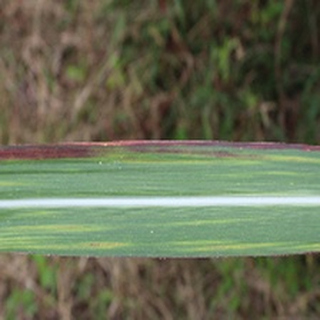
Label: sugarcane_bacterial_blight